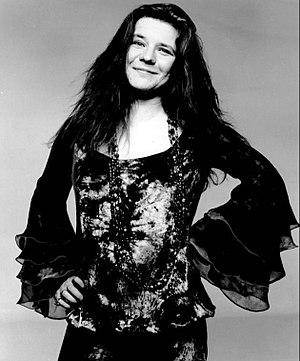
Le club des 27, appelé aussi Forever 27 Club, 27 Club ou le Club 27, est le surnom donné à un ensemble d'artistes célèbres du rock et du blues qui ont comme point commun d'être morts à l'âge de 27 ans.